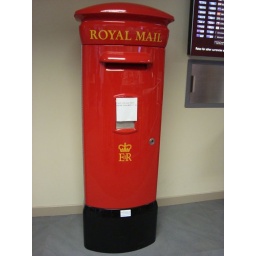
... plastic box in Cirencester P.O.